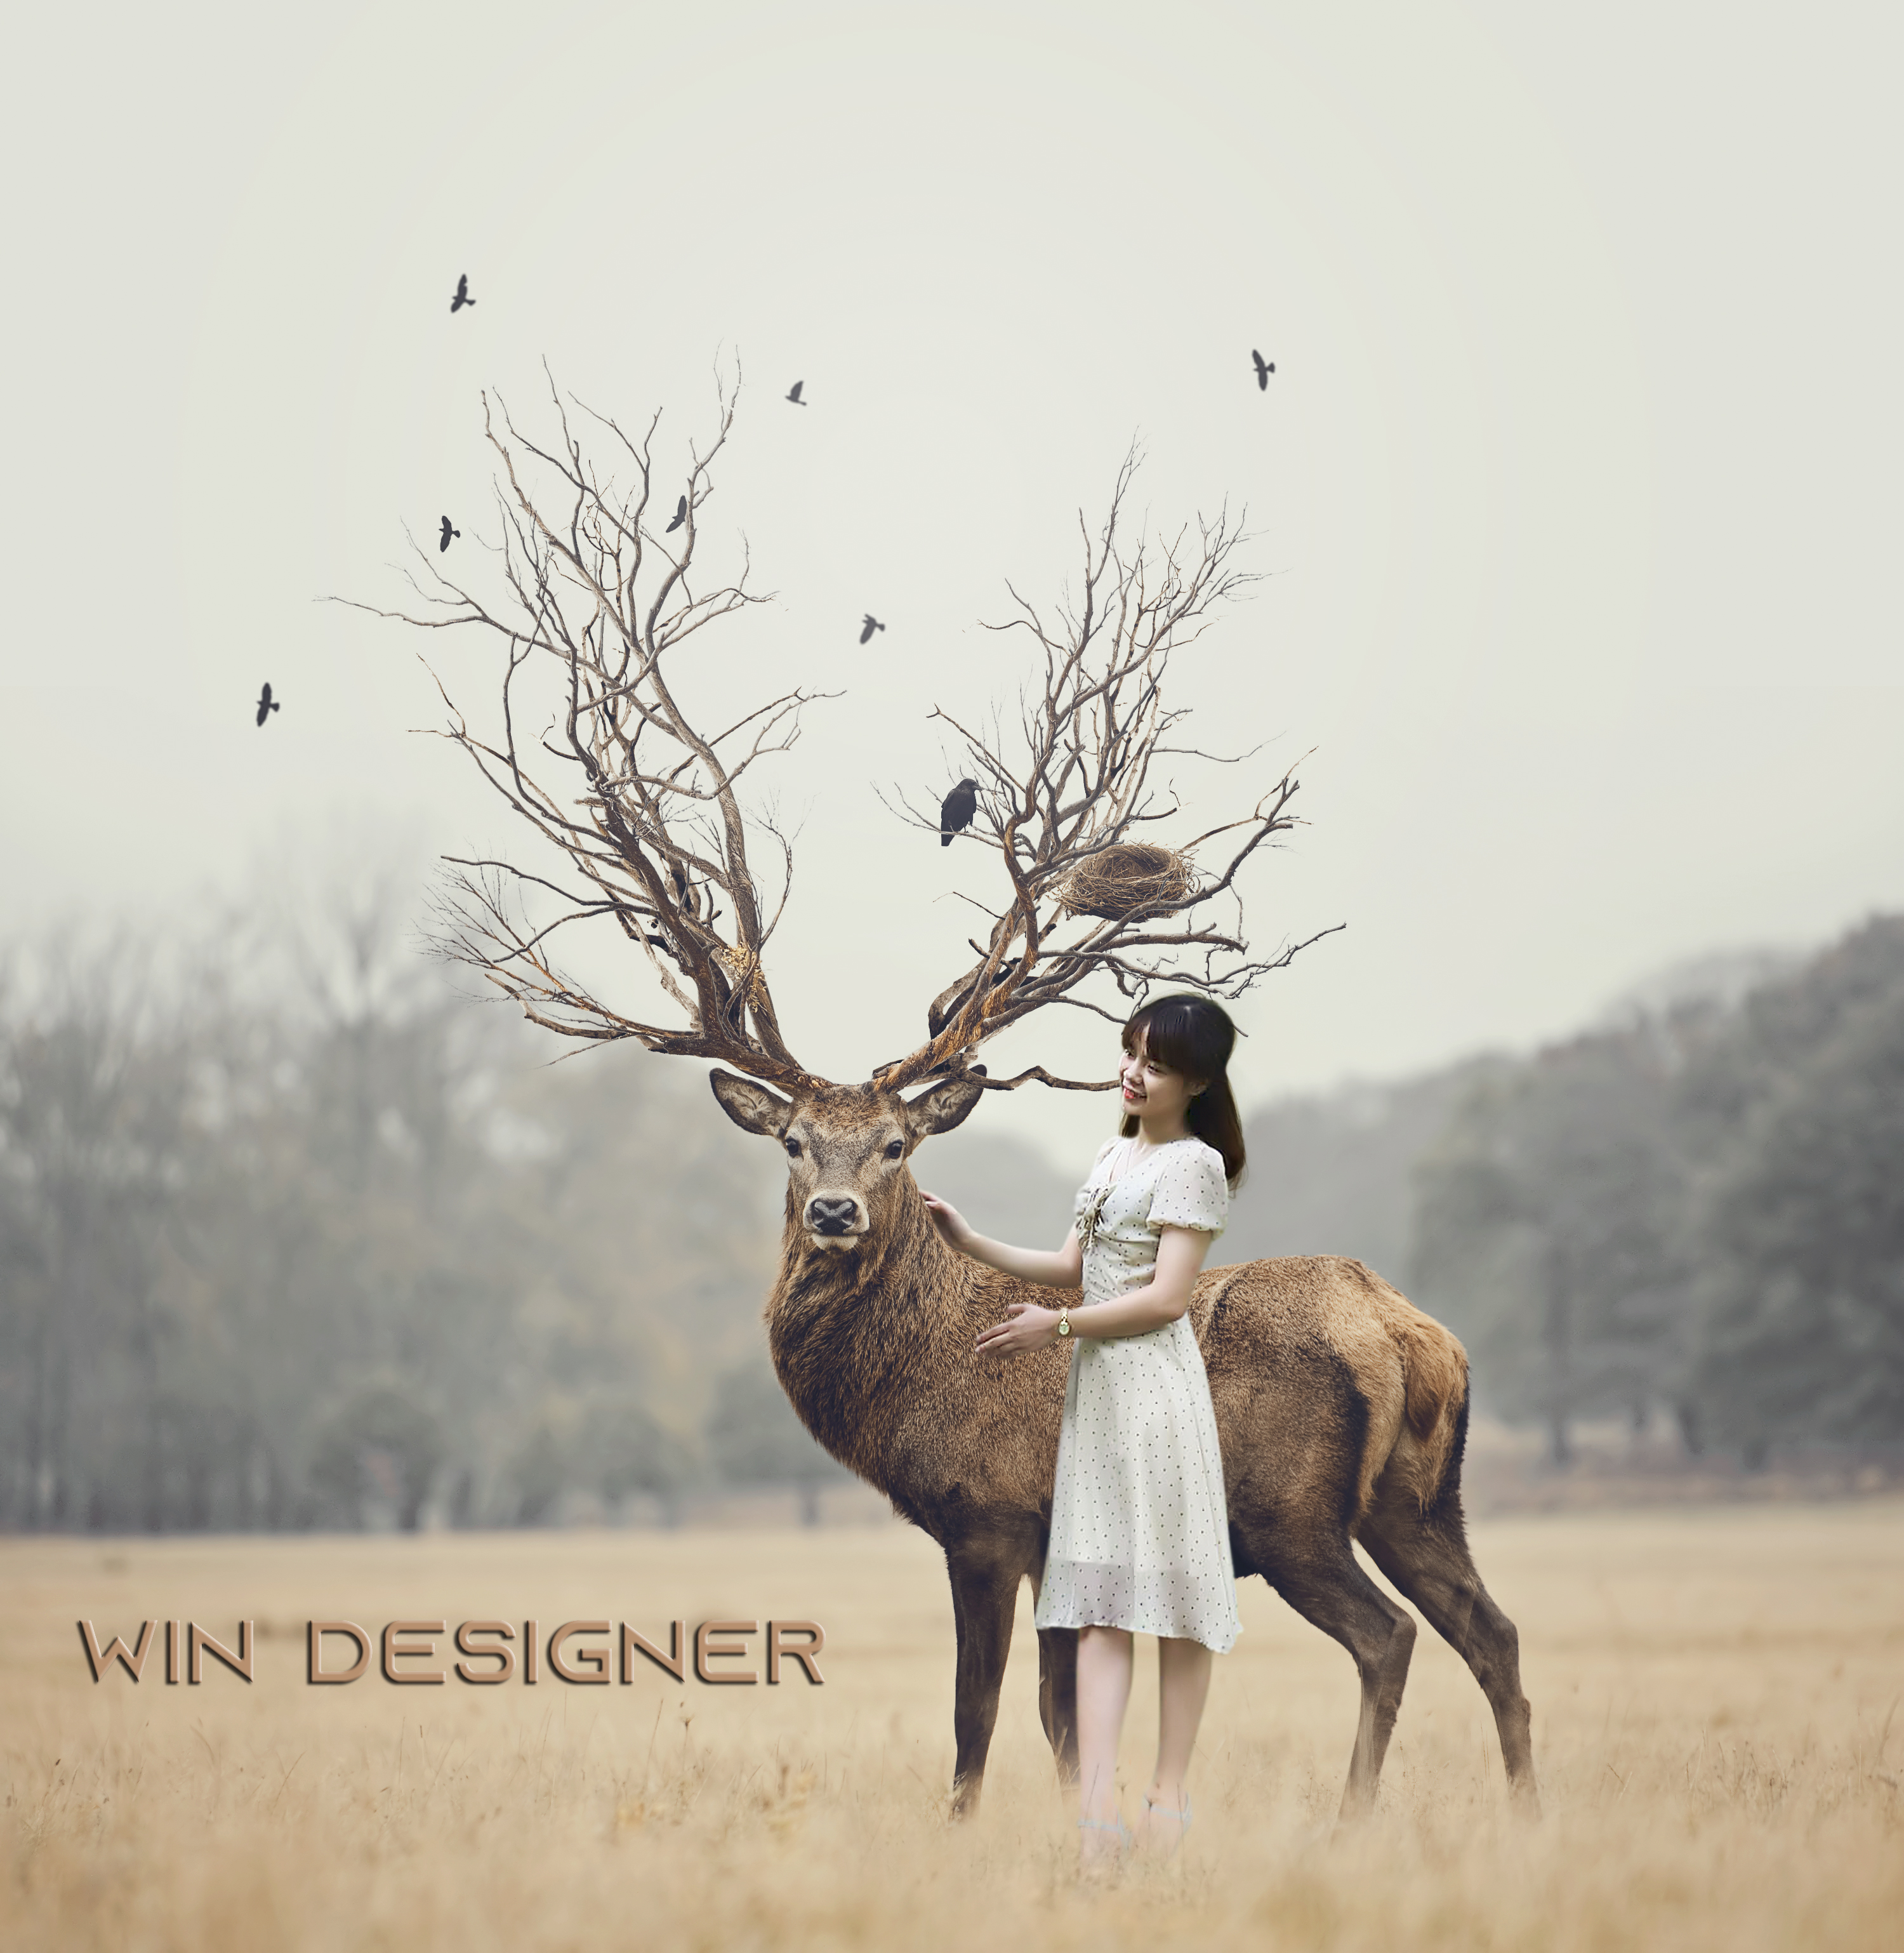
photo manipulation, atmospheric phenomenon, sky, tree, wildlife, stock photography, photography, adaptation, grassland, branch, landscape, plant, happy, plain, antelope, illustration